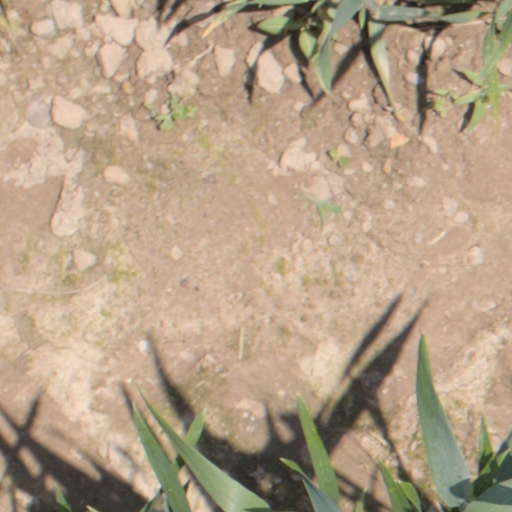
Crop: wheat